Courts of Ontario

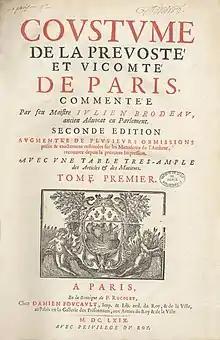
Cover page of an edition of the coutume de Paris, 1669

Between the first French settlement at Quebec City in 1608 and the conquest of New France in 1758–60, the French colony of Canada followed the coutume de Paris, a codified version of French customary law; and French statute law. From 1608, Quebec's governor-general was in effect legislator and judge, since he held responsibility for making civil and criminal law and adjudicating cases. Seigneuries also held manorial courts with jurisdiction within the seigneur's land grant. In 1651, Governor Jean de Lauson created the sénéchaussée, a court at Quebec City with both trial and appellate jurisdiction. New France became a French crown colony in 1663 and the new colonial administrators were keen to reform its legal system. From that date, the colony's sovereign council held "broad and unified legislative, executive, financial, and judicial powers".